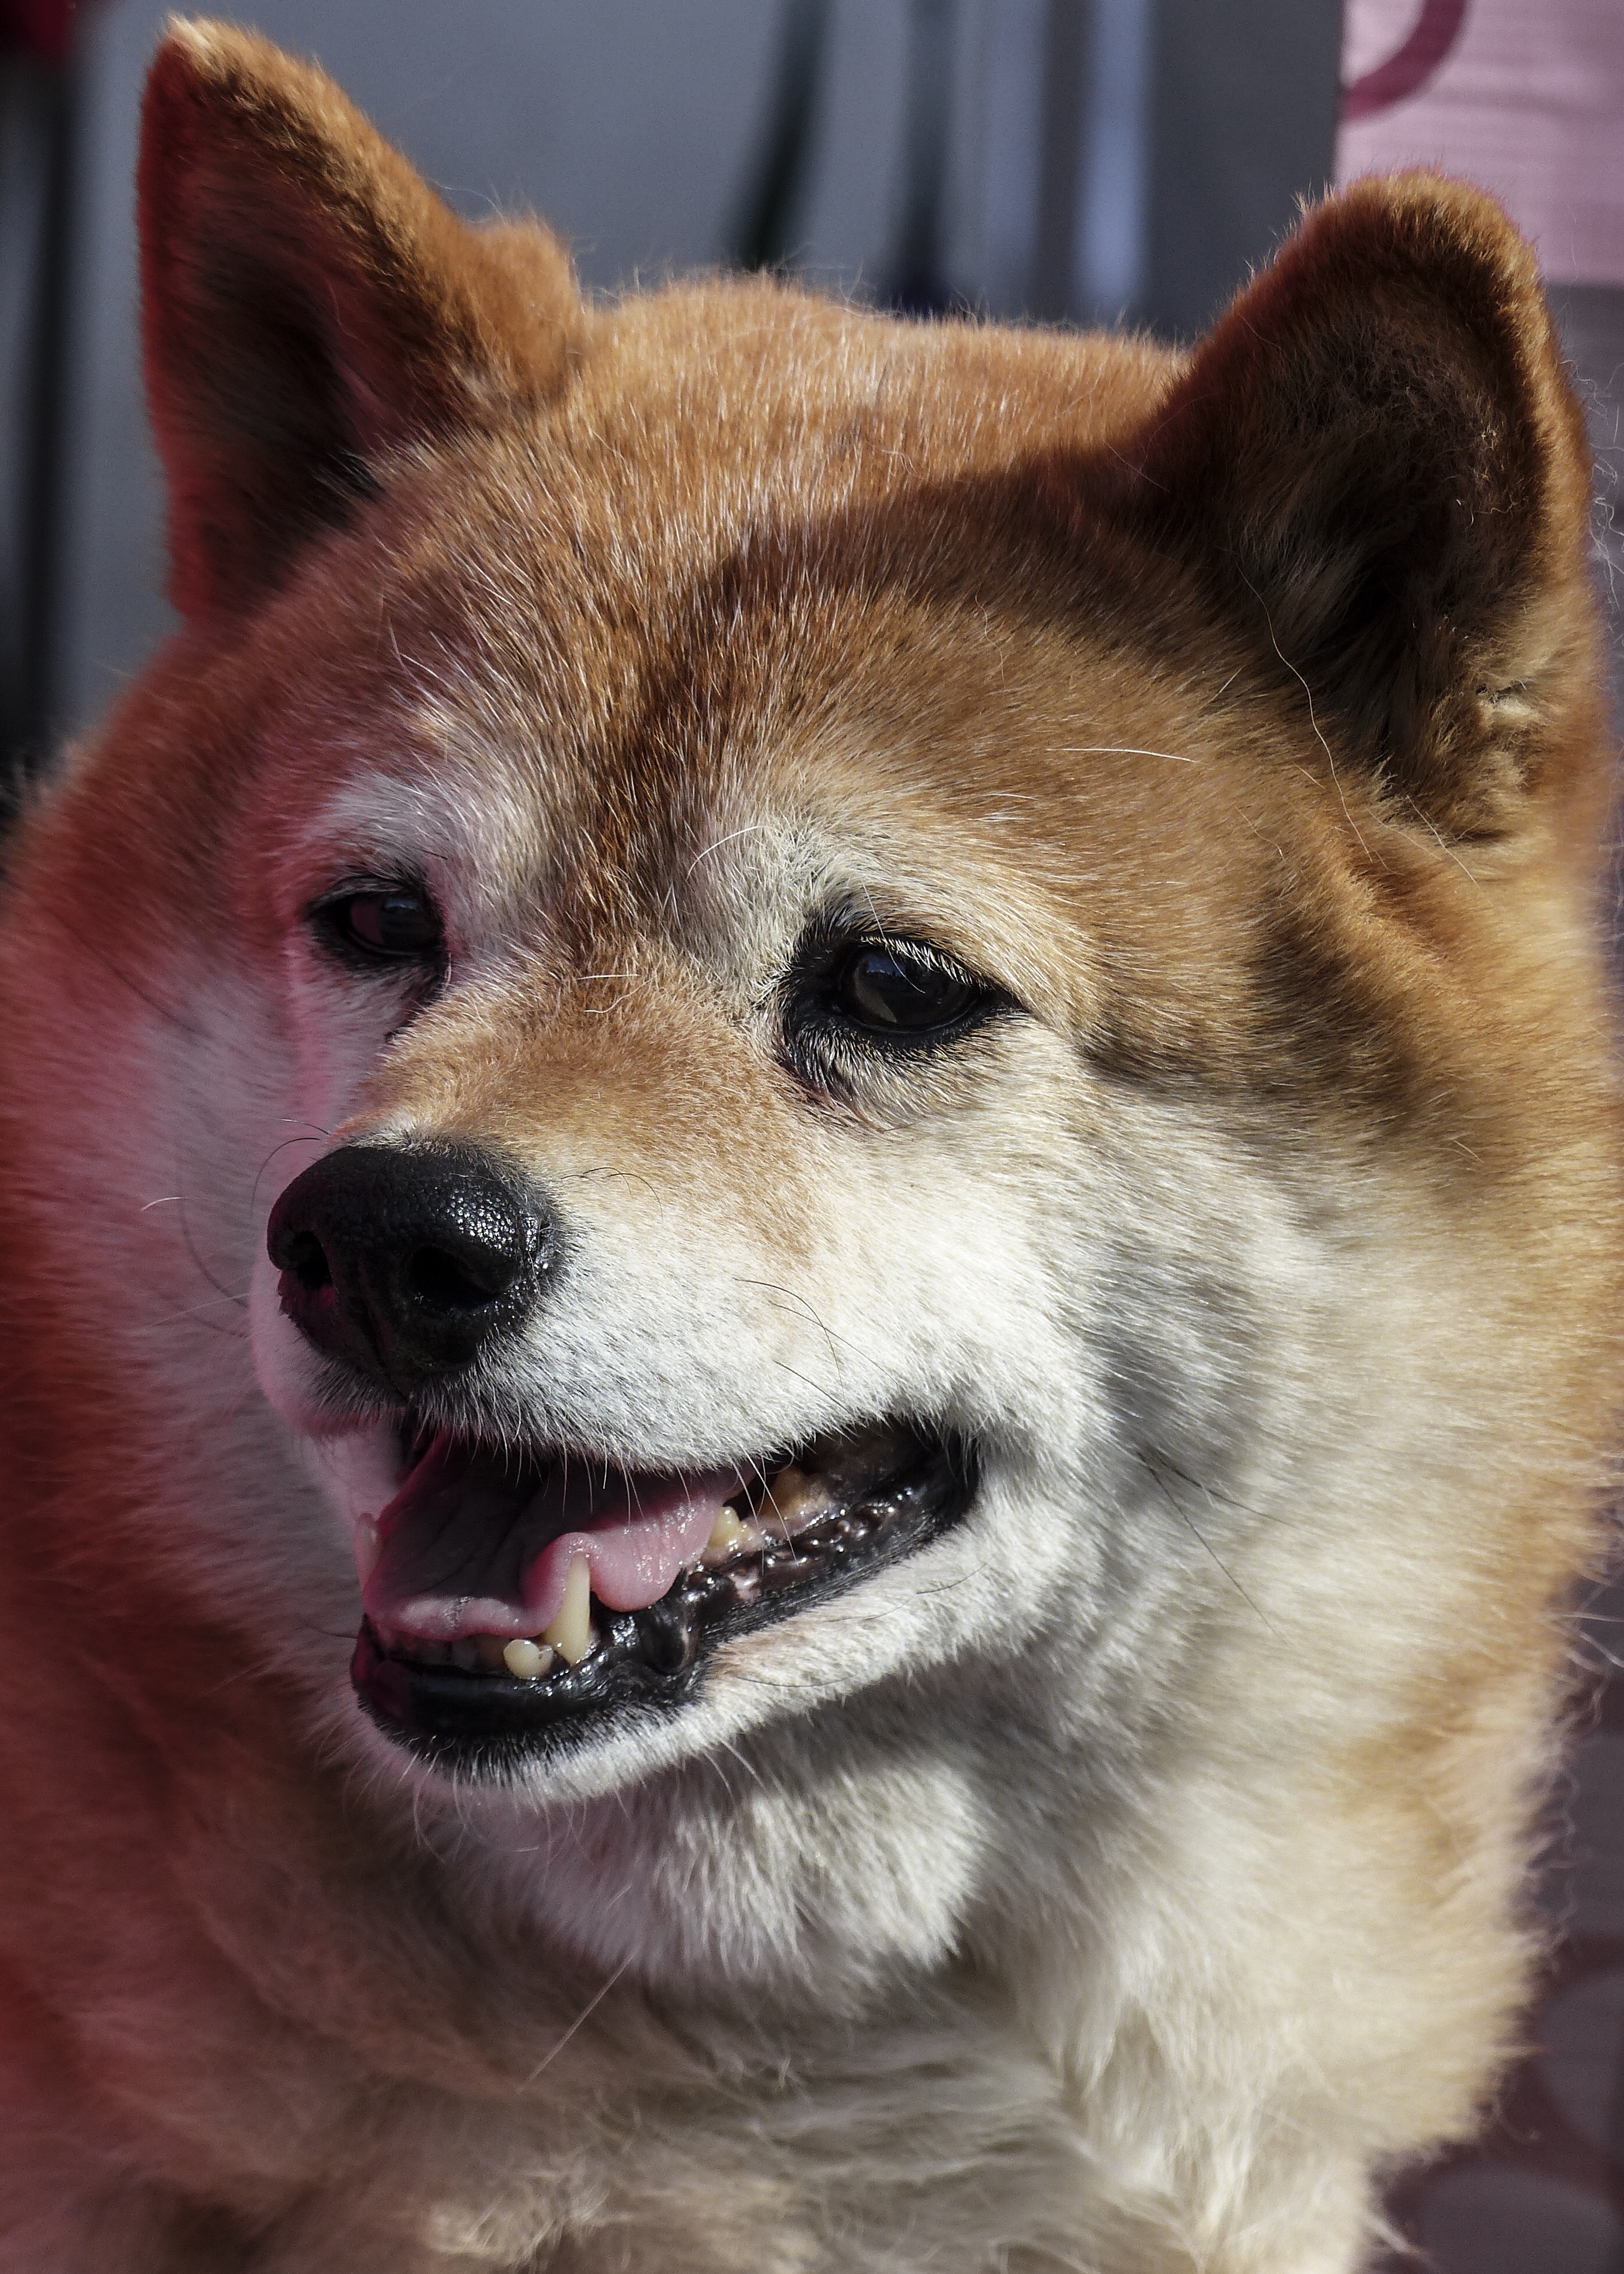
nature, dog, animal, cute, canine, pet, portrait, sitting, mammal, friend, nose, vertebrate, adorable, dog breed, akita, shiba inu, akita inu, korean jindo dog, shikoku, dog like mammal, carnivoran, dog breed group, greenland dog, finnish spitz